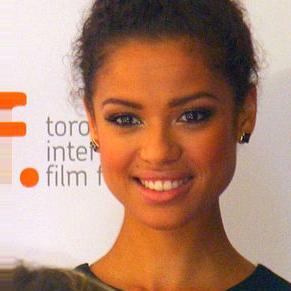
Age: 29